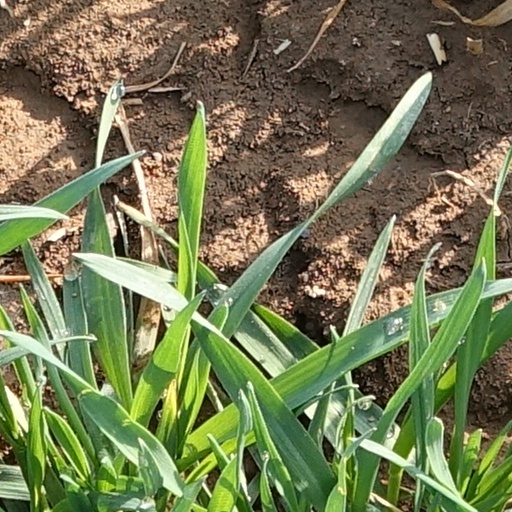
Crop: wheat